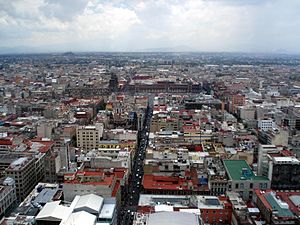
Mexicos geografi / Politisk opdeling / Byer
Mexico City set fra Torre Latinoamericana
Mexicos geografi beskriver landområderne til de forenede mexicanske stater. Det totale landområde er 1.972.550 km², hvor 2.5% består af vand. Mexico består af i alt 31 delstater og 1 føderalt distrikt. Landet befinder sig på det nordamerikanske kontinent og grænser til USA i nord og til Belize og Guatemala i syd. Nordmexico er præget af ørken mens det er frugtbart længere mod syd. Syd for ørkenen befinder det frugtbare område Bajío sig. Dette strækker sig fra kyst til kyst mellem byerne Guadalajara, León og Querétaro. Det centrale højland længere mod syd er præget af vulkaner. Her finder man det transmexicanske vulkanbælte som strækker sig 900 kilometer fra vest mod øst i Mexico og som også populært kaldes for "Sierra Nevada" på grund af de snedækkede bjergtoppe. Blandt de aller mest kendte vulkaner finder man Citlaltépetl og Popocatépetl. Længere mod syd finder man store områder med tropisk regnskov.